Chalukya dynasty

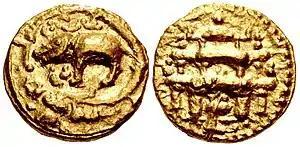
Coinage of the Chalukyas of Badami. Uncertain ruler. –757 AD. Boar and Temple type.

Travelogues of contemporary foreign travellers have provided useful information about the Chalukyan empire. The Chinese traveller Xuanzang had visited the court of Pulakeshin II. At the time of this visit, as mentioned in the Aihole record, Pulakeshin II had divided his empire into three "Maharashtrakas" or great provinces comprising 99,000 villages each. This empire possibly covered present day Karnataka, Maharashtra and coastal Konkan. Xuanzang, impressed with the governance of the empire observed that the benefits of the king's efficient administration was felt far and wide. Later, Persian emperor Khosrau II exchanged ambassadors with Pulakeshin II.